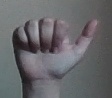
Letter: dhad